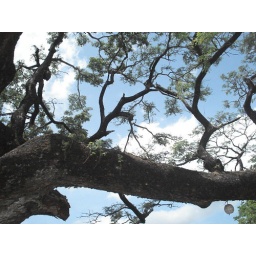
tree beneath blue sky